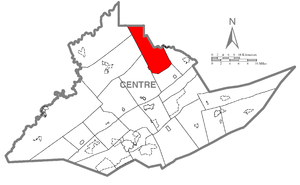
Curtin Township est un township, situé au nord du comté de Centre, aux États-Unis. En 2010, il comptait une population de 618 habitants.